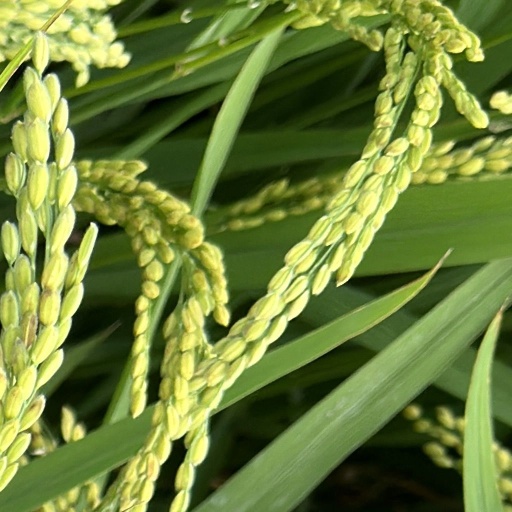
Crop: rice